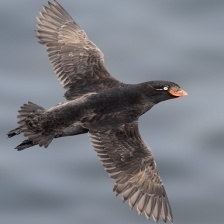
Species: CRESTED AUKLET
Scientific name: AETHIA CRISTATELLA